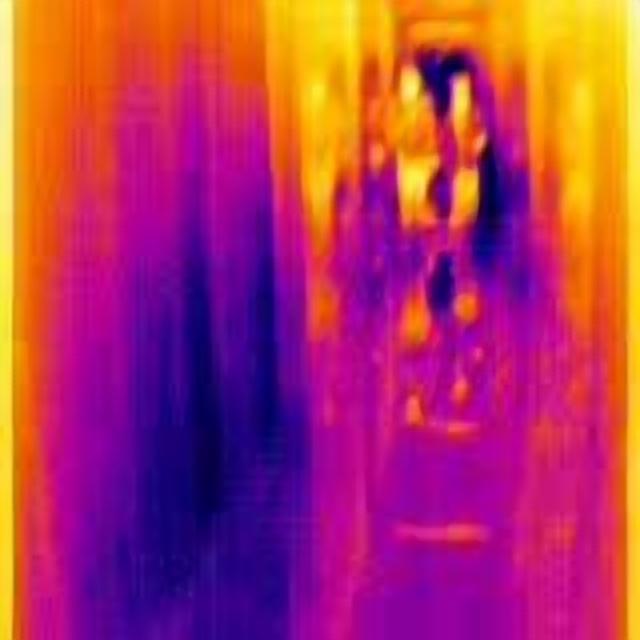
Detected objects:
label: person
label: person